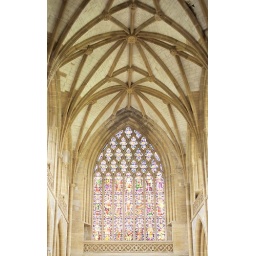
19th century window in the South Transept with walls built in 14th century and lierne vault in 15th century. Milton Abbey. HDR